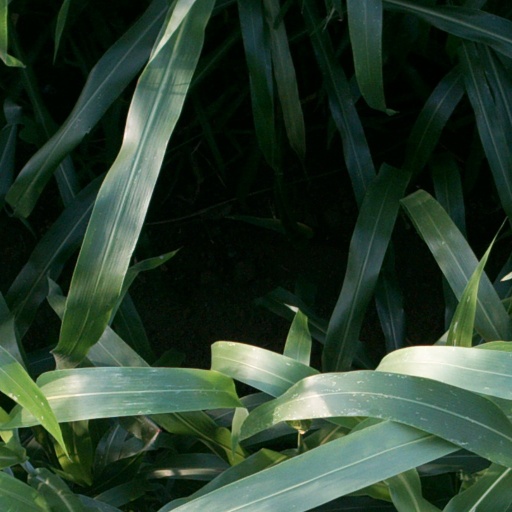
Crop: sorghum